Reading Public Museum

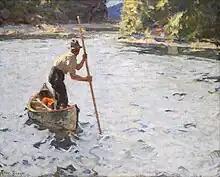
Frank Weston Benson (American, 1861 -1951), "On Grand River", 1930, oil on canvas, 36 x 44 inches, Reading Public Museum

The Museum's art collection contains works from many cultures but the strengths of the collection include American works of art. Its fine art collection includes more than seven hundred oil paintings by American and international artists. Paintings by Benjamin West, Raphaelle Peale, Thomas Birch, Gilbert Stuart, Thomas Sully, Peter Rothermel, Jacob Eichholtz, Paul Weber, Hermann Herzog, Worthington Whittredge, Frederic Church, Susan Macdowell Eakins, Childe Hassam, William Merritt Chase, John Singer Sargent, John Henry Twachtman, N. C. Wyeth, Edward Redfield, John Fulton Folinsbee, Fern Coppedge, Paulette van Roekens, Walter Elmer Schofield, George Sotter, Daniel Garber, Robert Henri, William Glackens, George Bellows, John French Sloan, Frank Weston Benson, William Paxton, Colin Campbell Cooper, Guy Carleton Wiggins, Abbott Handerson Thayer, Martha Walter, Elihu Vedder, Joseph Stella, Frederick Judd Waugh, Aldro Hibbard, Alfred Henry Maurer, Arthur B. Davies, and Leon Dabo form the core of the historic American art collection.